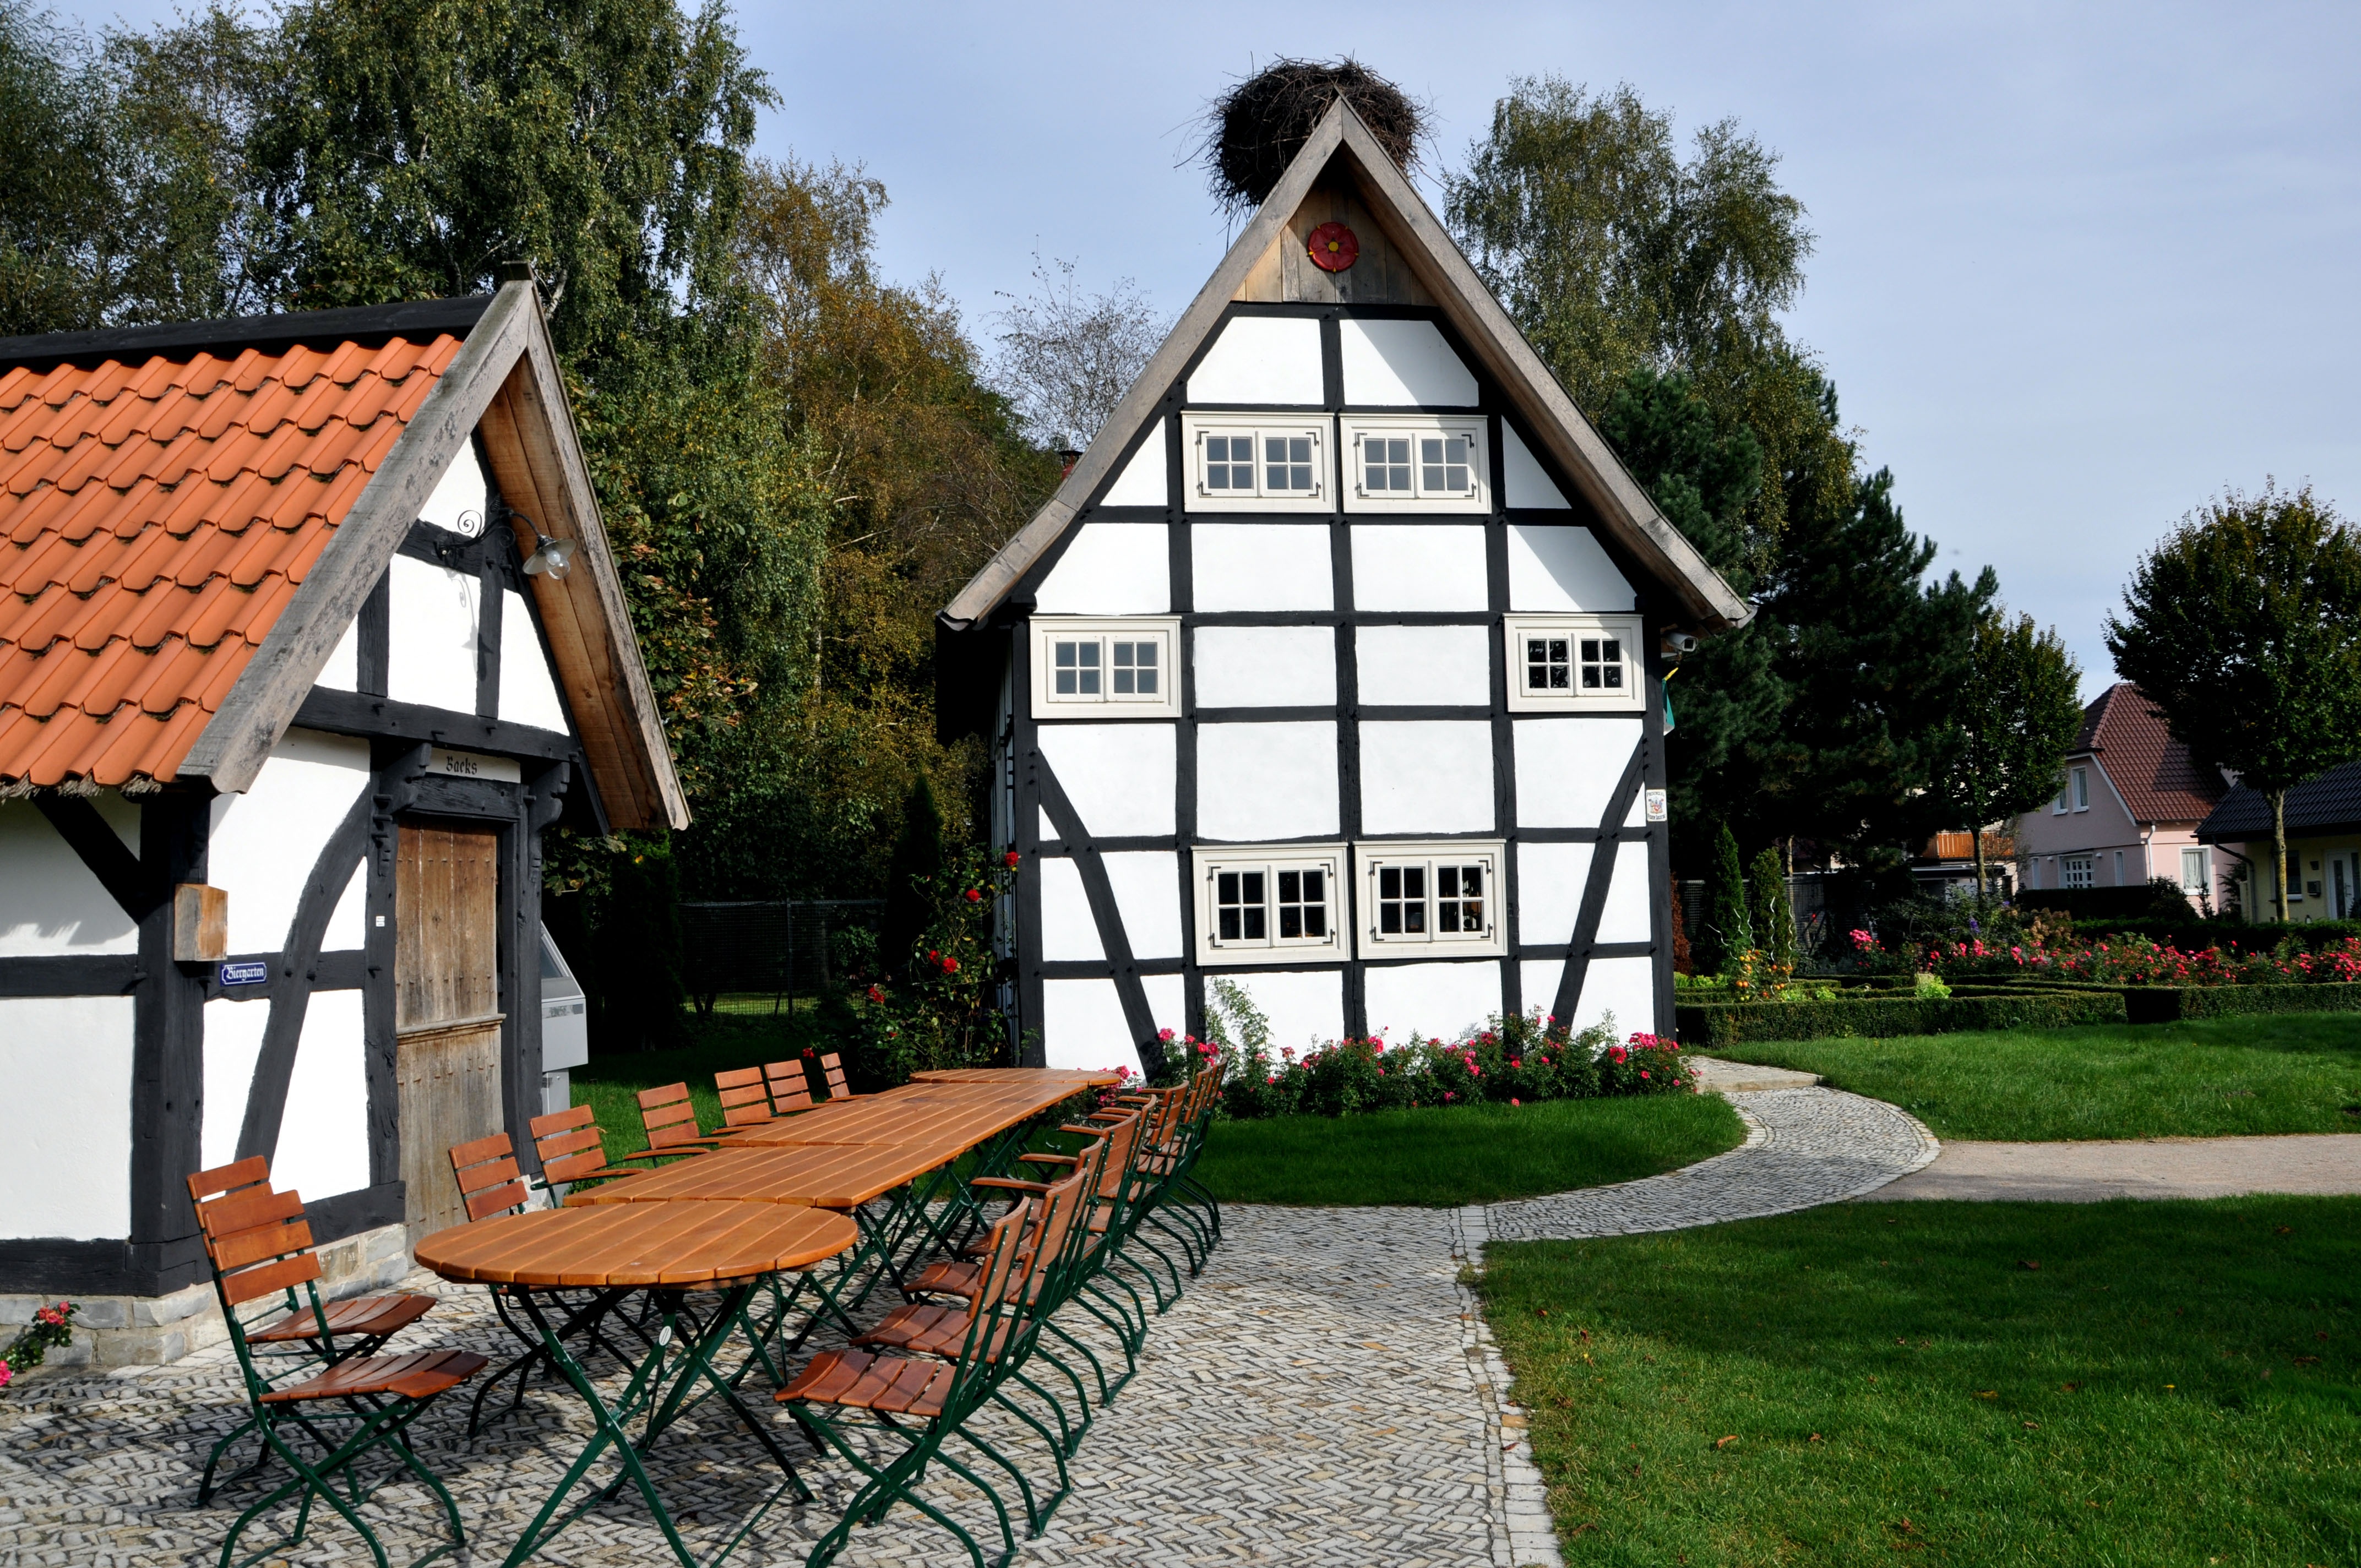
house, home, village, cottage, resort, estate, historically, fachwerkhaus, spring festival, storchennest, village square, outdoor structure